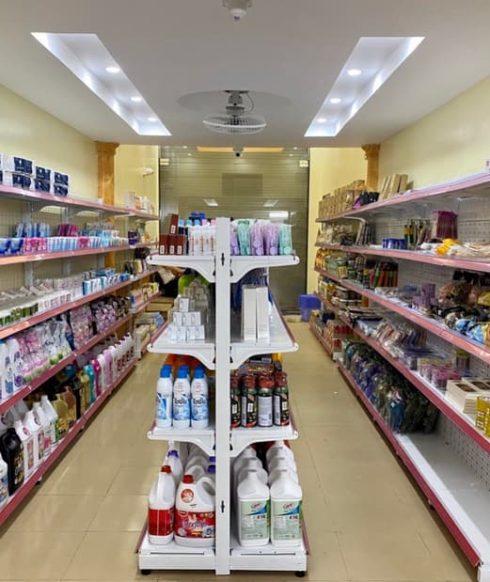
ở trên trần nhà có sự xuất hiện của những bóng đèn âm tường